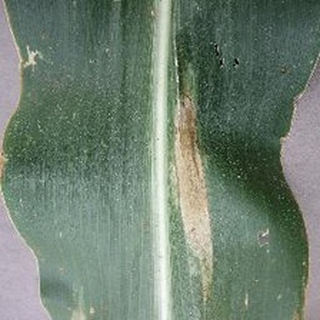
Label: corn_northern_leaf_blight